Ballona Lagoon

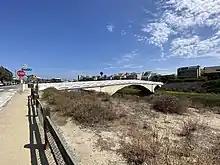
Lighthouse Street Bridge

The Lighthouse Street Bridge crossing the lagoon is a closed-spandrel bridge limited to pedestrian and bicycle traffic only. The bridge, sometimes called the Ballona Lagoon Bridge, was built by Abbot Kinney as part of his Venice of California development. The city of Los Angeles has recommended applying for Historic-Cultural Monument status for the bridge.